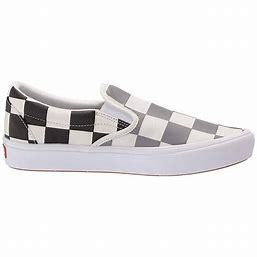
Brand: Vans
Model: Comfycush Slip On